Tage Erlander

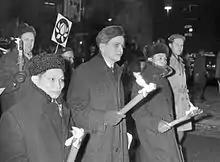
Olof Palme (second from left) marching against the Vietnam War with the North Vietnamese ambassador Nguyễn Thọ Chân (left) in Stockholm, on February 21, 1968. This event was controversial domestically and abroad, and fractured Sweden-U.S. relations.

In the 1964 general election, the Social Democrats won 47.27% of the vote, a slight decrease overall from 1960, but the party now obtained a majority in the second chamber. The Social Democratic campaign slogan was, "You never had it so good". The Left Party made larger gains that year, as they won 3 new seats in the second chamber (in addition to the 5 they previously won) and were the only party to increase their percentage from the previous election.